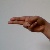
The image shows a hand gesture representing the letter 'H' in Indian Sign Language.